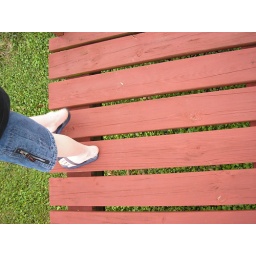
Paul rebuilt the red bridge in the golf course after the old one was swept away in a flood